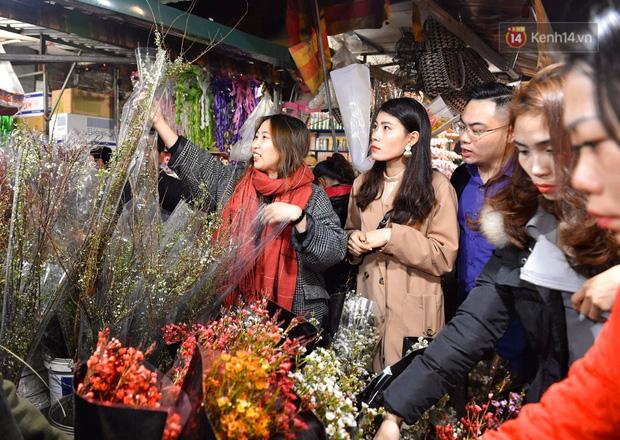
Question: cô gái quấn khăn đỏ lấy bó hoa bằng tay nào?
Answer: cô gái quấn khăn đỏ lấy bó hoa bằng tay phải